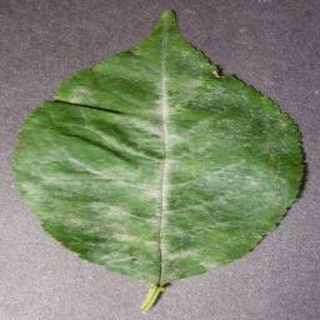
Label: cherry_powdery_mildew